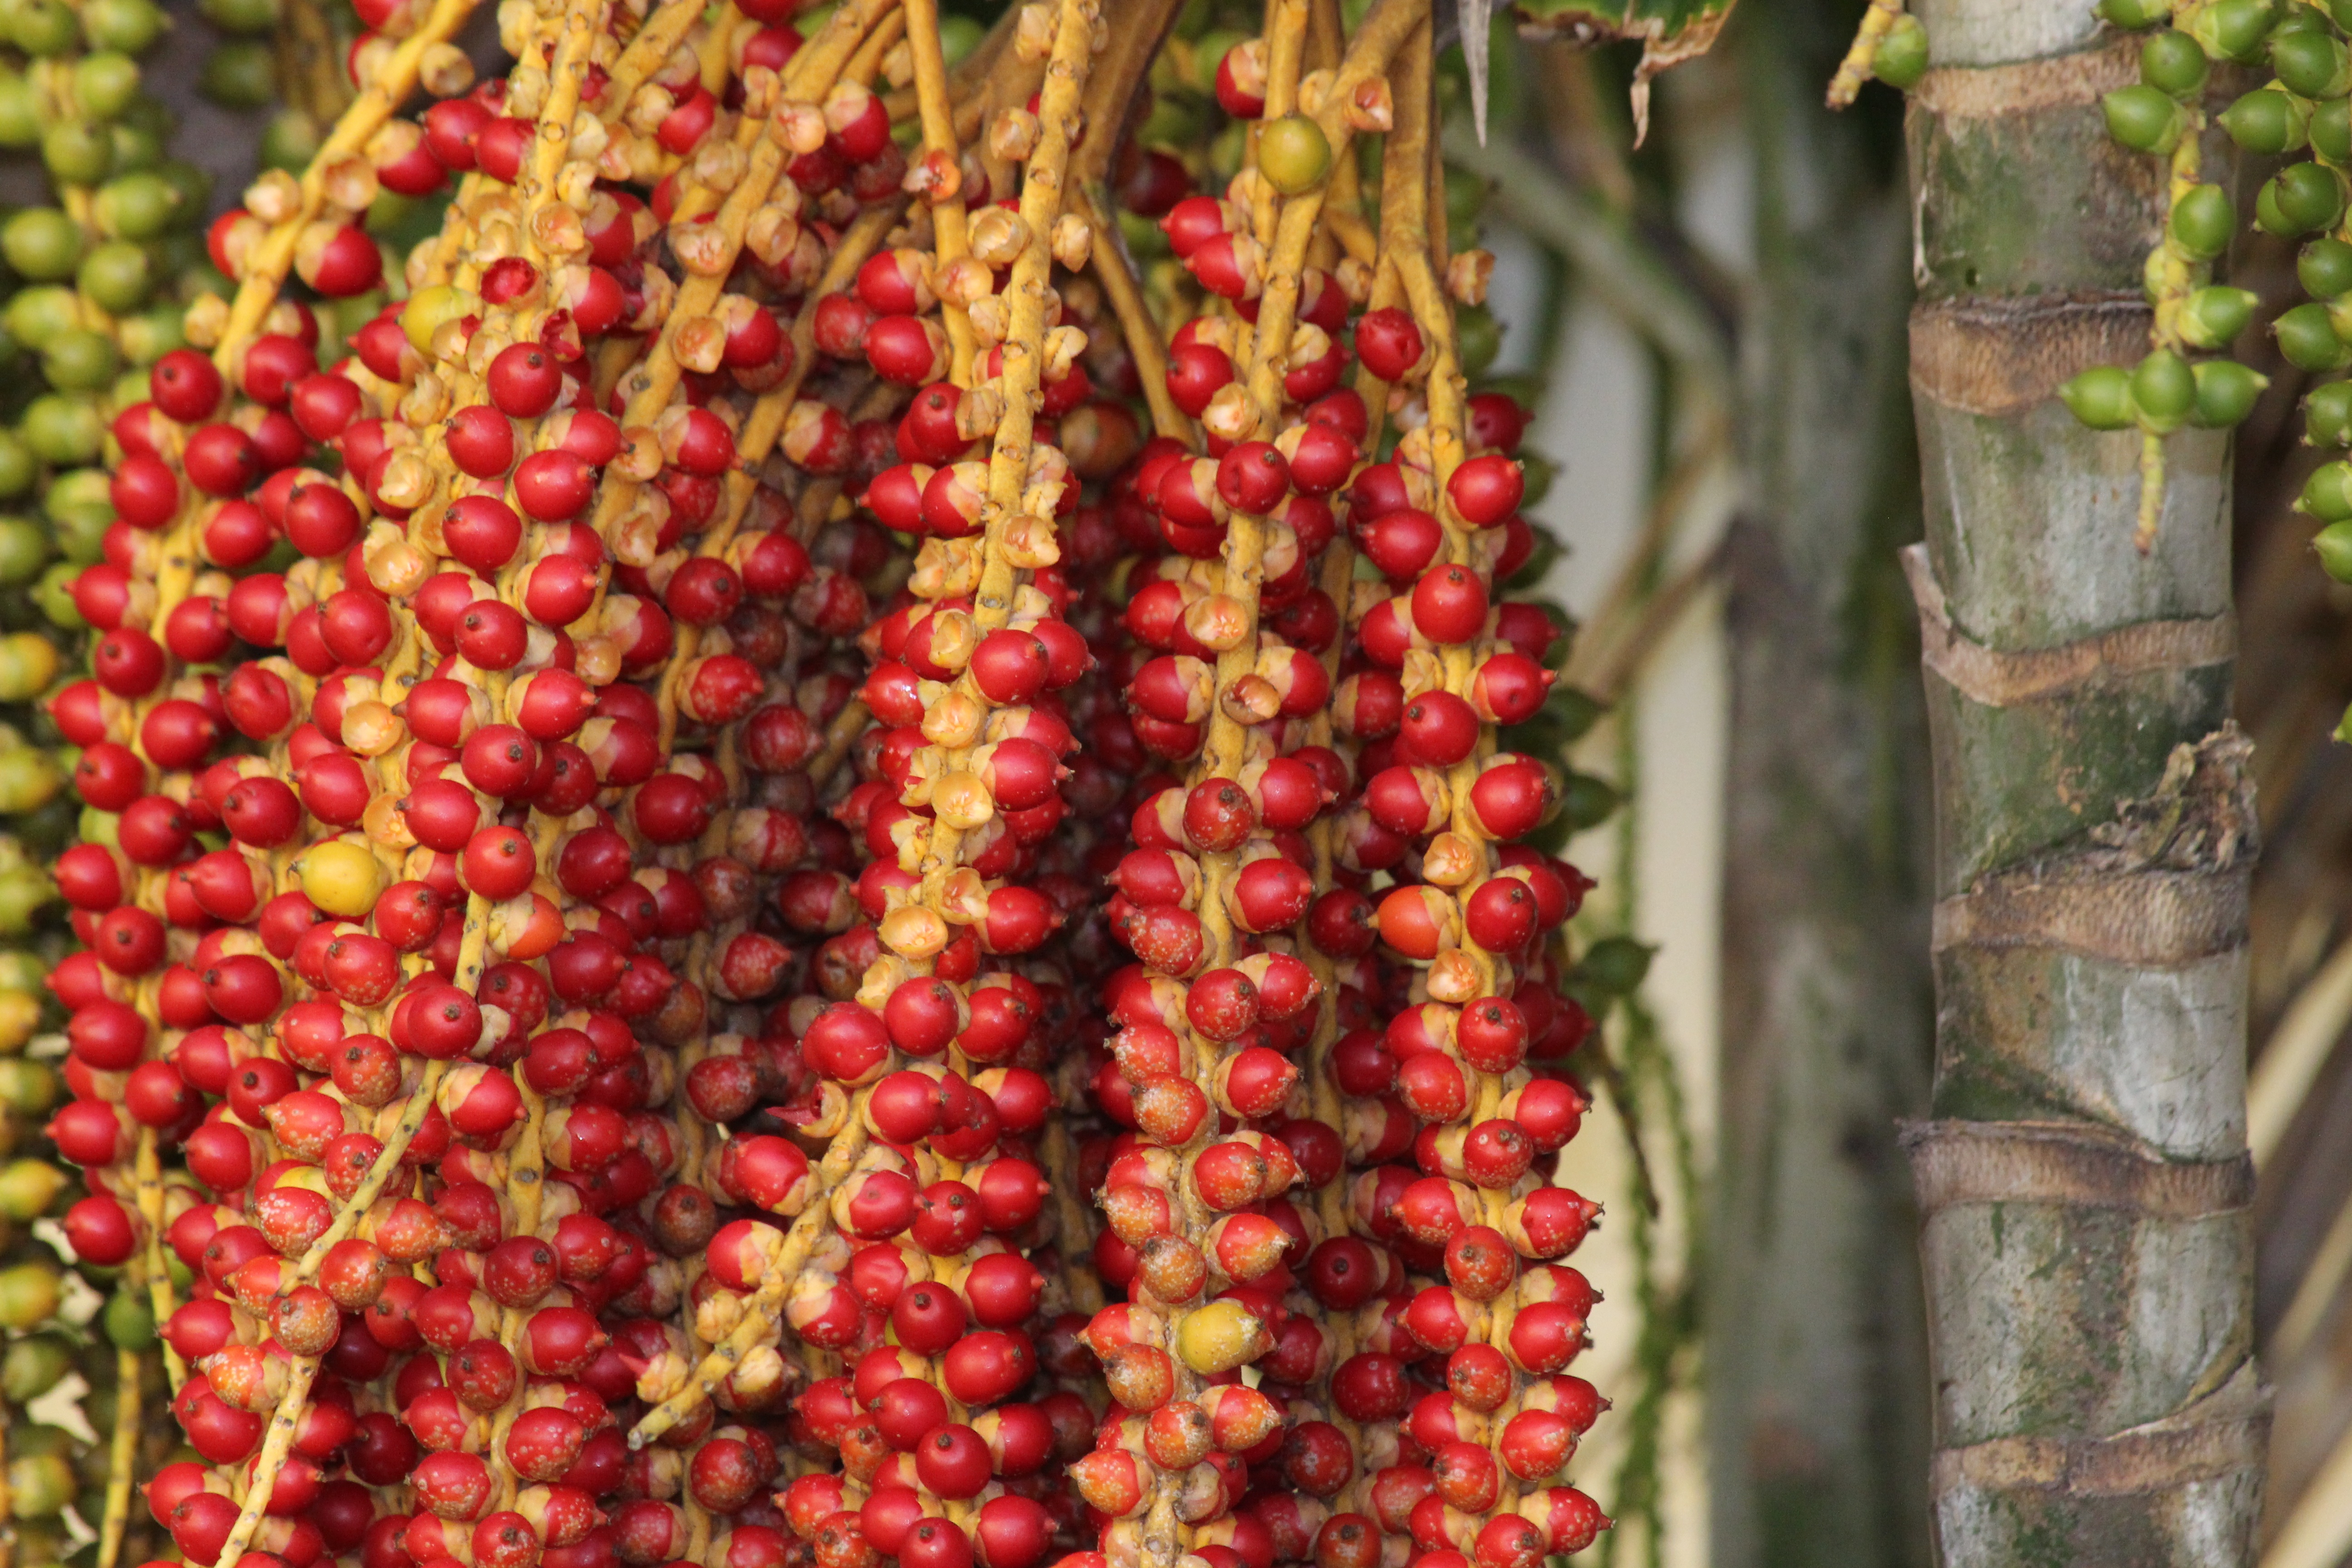
tree, nature, plant, fruit, flower, food, produce, vegetable, botany, flora, shrub, palma, flowering plant, red fruits, land plant, christmas palm tree, adonidija merrill, adonidia merrillii, an exotic plant